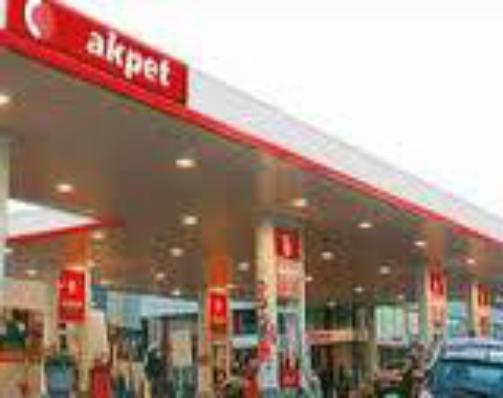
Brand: AKPET
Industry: Others